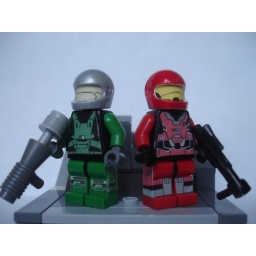
the green is mine and the red is by Quadassasin.